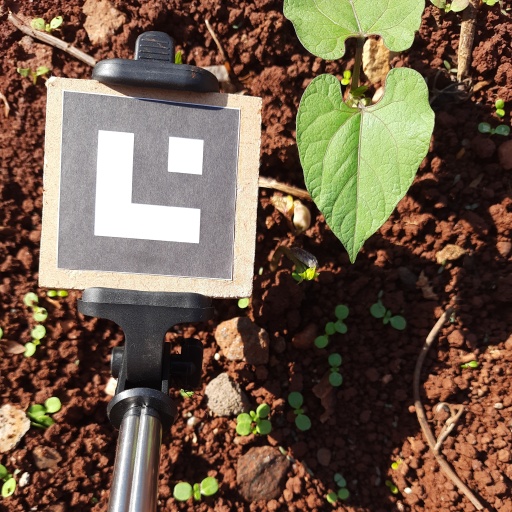
Observations: flat surface, no eating holes, under sunlight